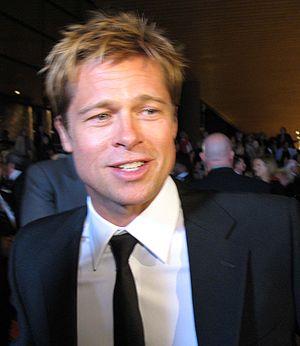
ISFP est une abréviation utilisée dans le cadre du Myers-Briggs Type Indicator au sujet de l'un des 16 types psychologiques du test. Il est l'un des quatre types appartenant au tempérament Artisan.
William Bradley Pitt, dit Brad Pitt, est un acteur et producteur de cinéma américain, né le 18 décembre 1963 à Shawnee.
Le 18 décembre est le 352ᵉ jour de l'année du calendrier grégorien, le 353ᵉ en cas d'année bissextile. Il reste 13 jours avant la fin de l'année.